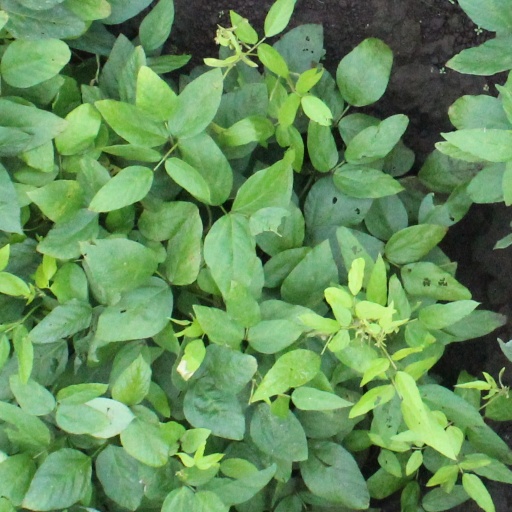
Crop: soybean